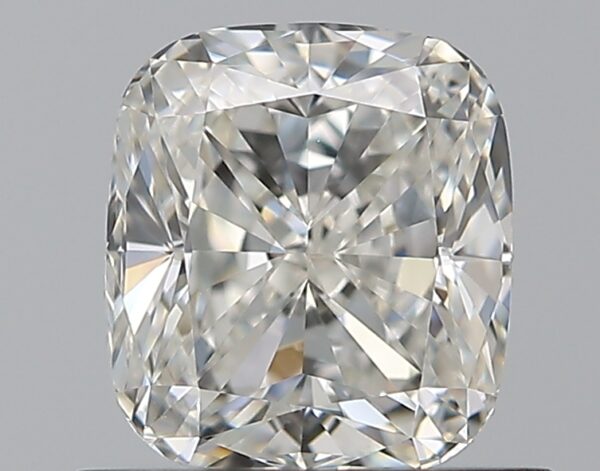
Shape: cushion
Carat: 0.8
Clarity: VVS2
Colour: G
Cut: EX
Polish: EX
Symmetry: VG
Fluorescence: N
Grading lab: GIA
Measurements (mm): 5.59 x 4.97 x 3.34